Fetească regală

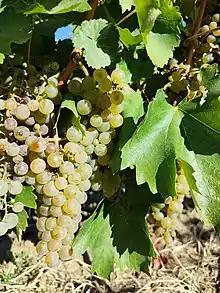

Fetească regală is a white grape variety, was identified around 1920 in Daneș, in Mureș County, Romania. It is a natural crossing of Grasă and Fetească albă.